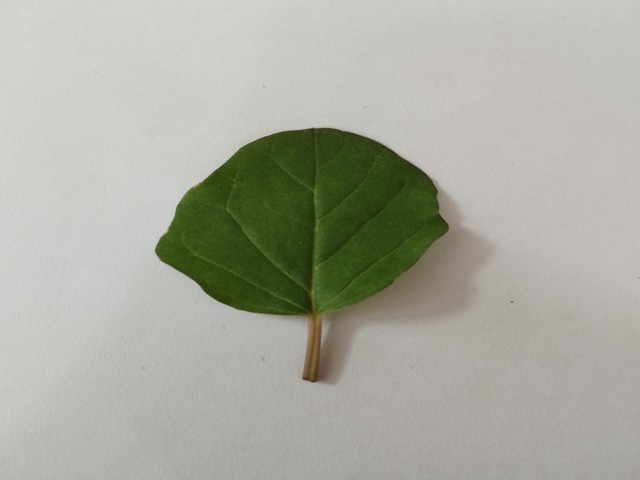
Plant: punarnava